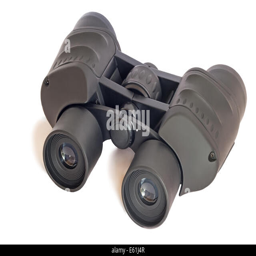
the field - glass - the device for supervision over remote subjects .